Cuban Americans

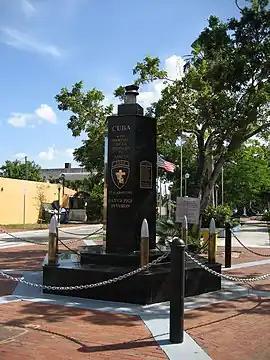
The Bay of Pigs Memorial in Little Havana, Miami

Many Cuban Americans have assimilated themselves into the American culture, which includes Cuban influences.